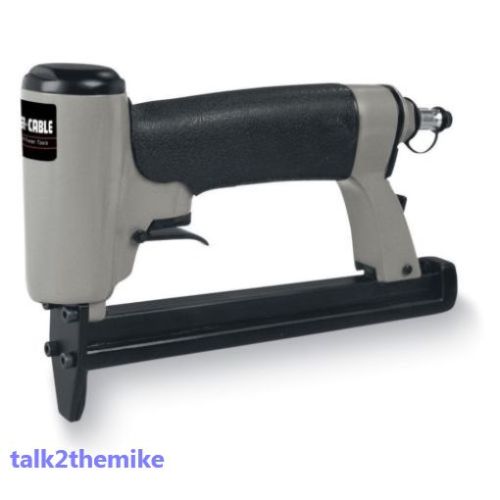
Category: stapler